Old Royal Palace

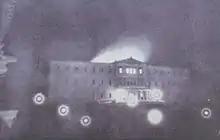
The Royal Palace the year of the 1909 fire

The royal palace was devastated by a terrible fire in 1909. The king and his family then moved to the Crown Prince's palace, from then on known as the "New Palace". Even after the reconstruction, George did not immediately return to the palace, unlike his wife, Queen Olga, who remained there after her husband’s assassination in 1913. Constantine I neglected the palace, and his successor, Alexander, chose to reside at Tatoi.